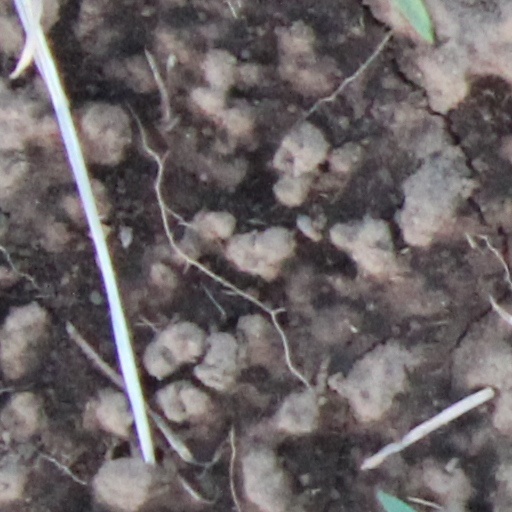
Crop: wheat